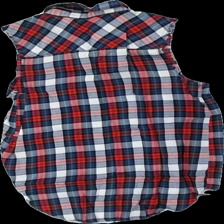
View: back
Type: Vest
Category: Ladies
Brand: Not in the list
Brand text on label: saints and mortals
Colors: Blue, Red, White
Material: 100% cott
Pattern: Checkered print
Cut: Regular
Size: S
Price range: <50
Recommended usage: Reuse